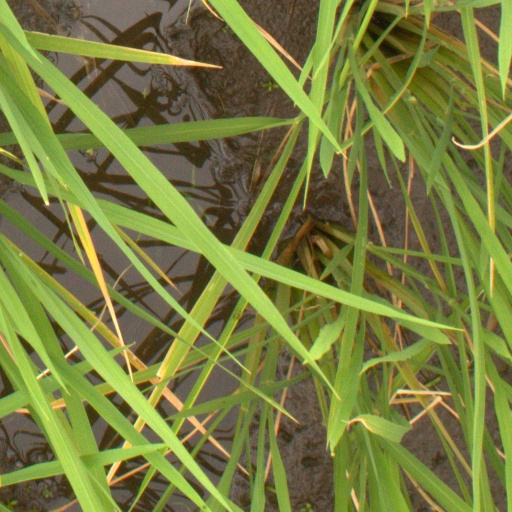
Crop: rice